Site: brandenburg
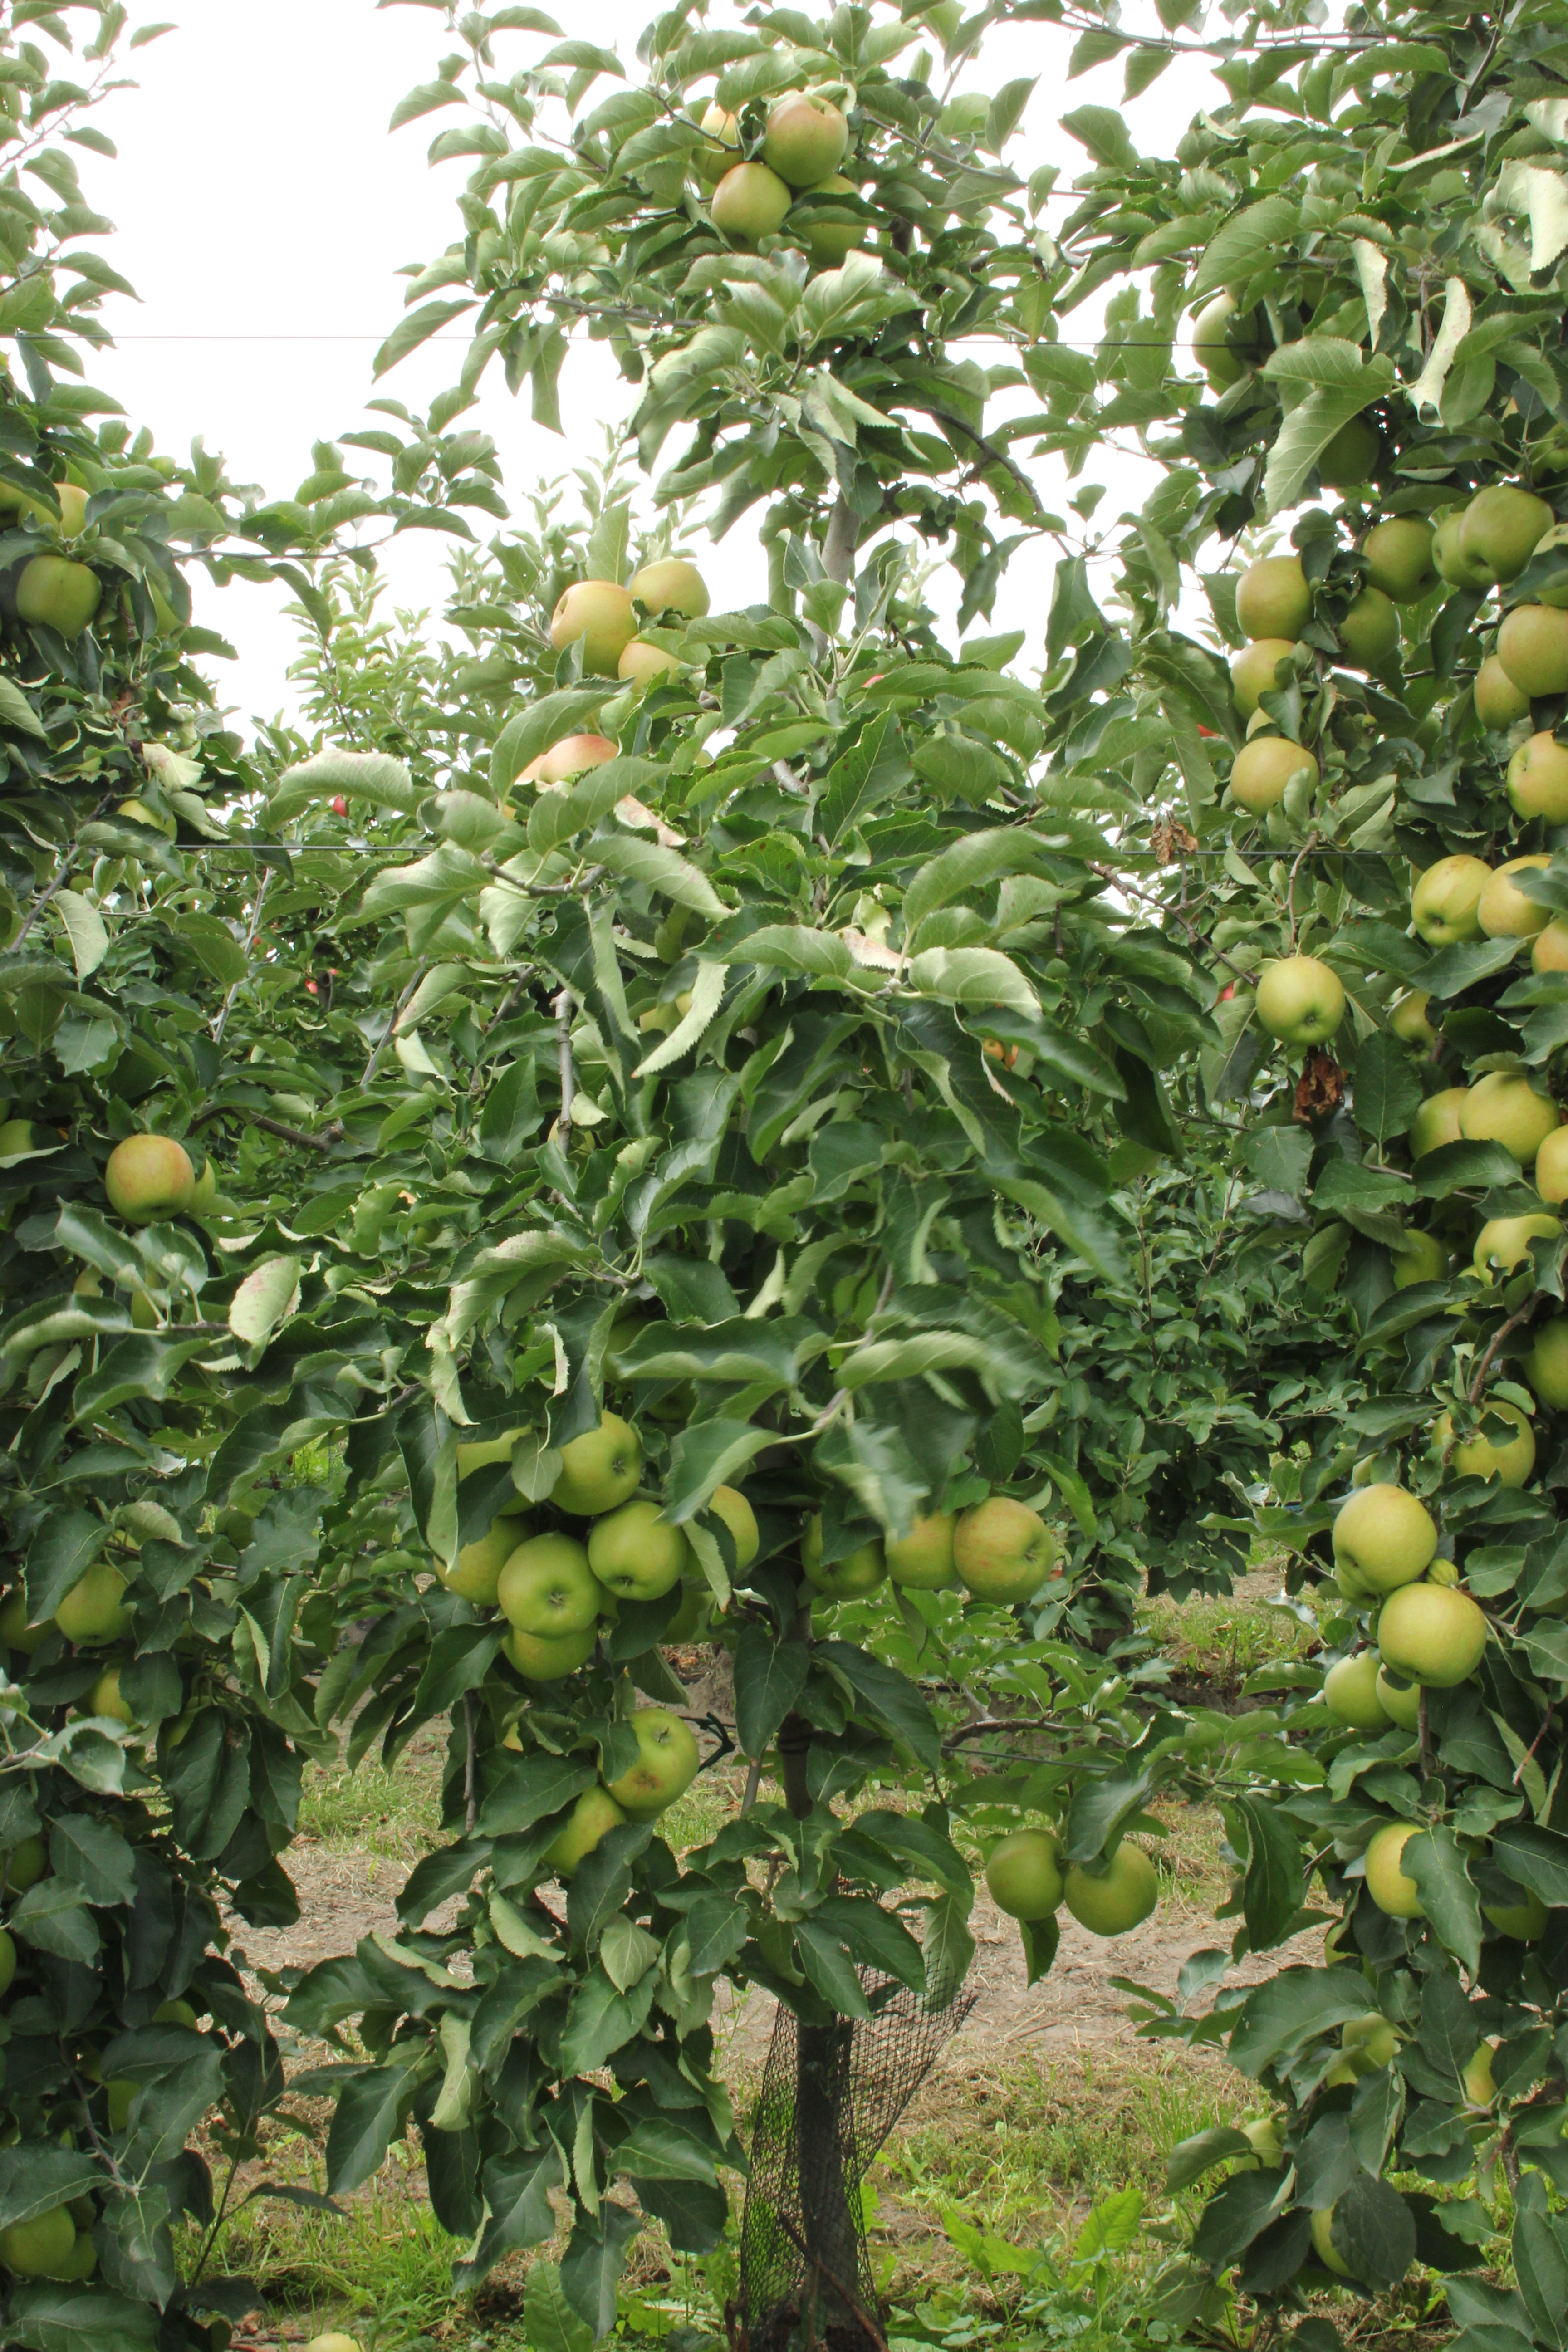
Growth stage (BBCH 87): Maturity of fruit and seed